The Heart of Jenin

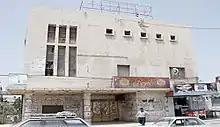
Cinema Jenin before renovations

The film itself, as well as Ismael Khatib's decision to donate his killed son's organs, attracted worldwide attention.